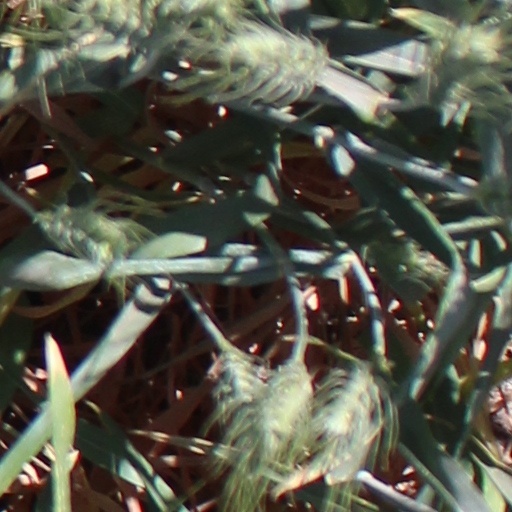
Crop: wheat